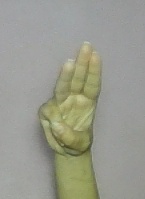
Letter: thaa